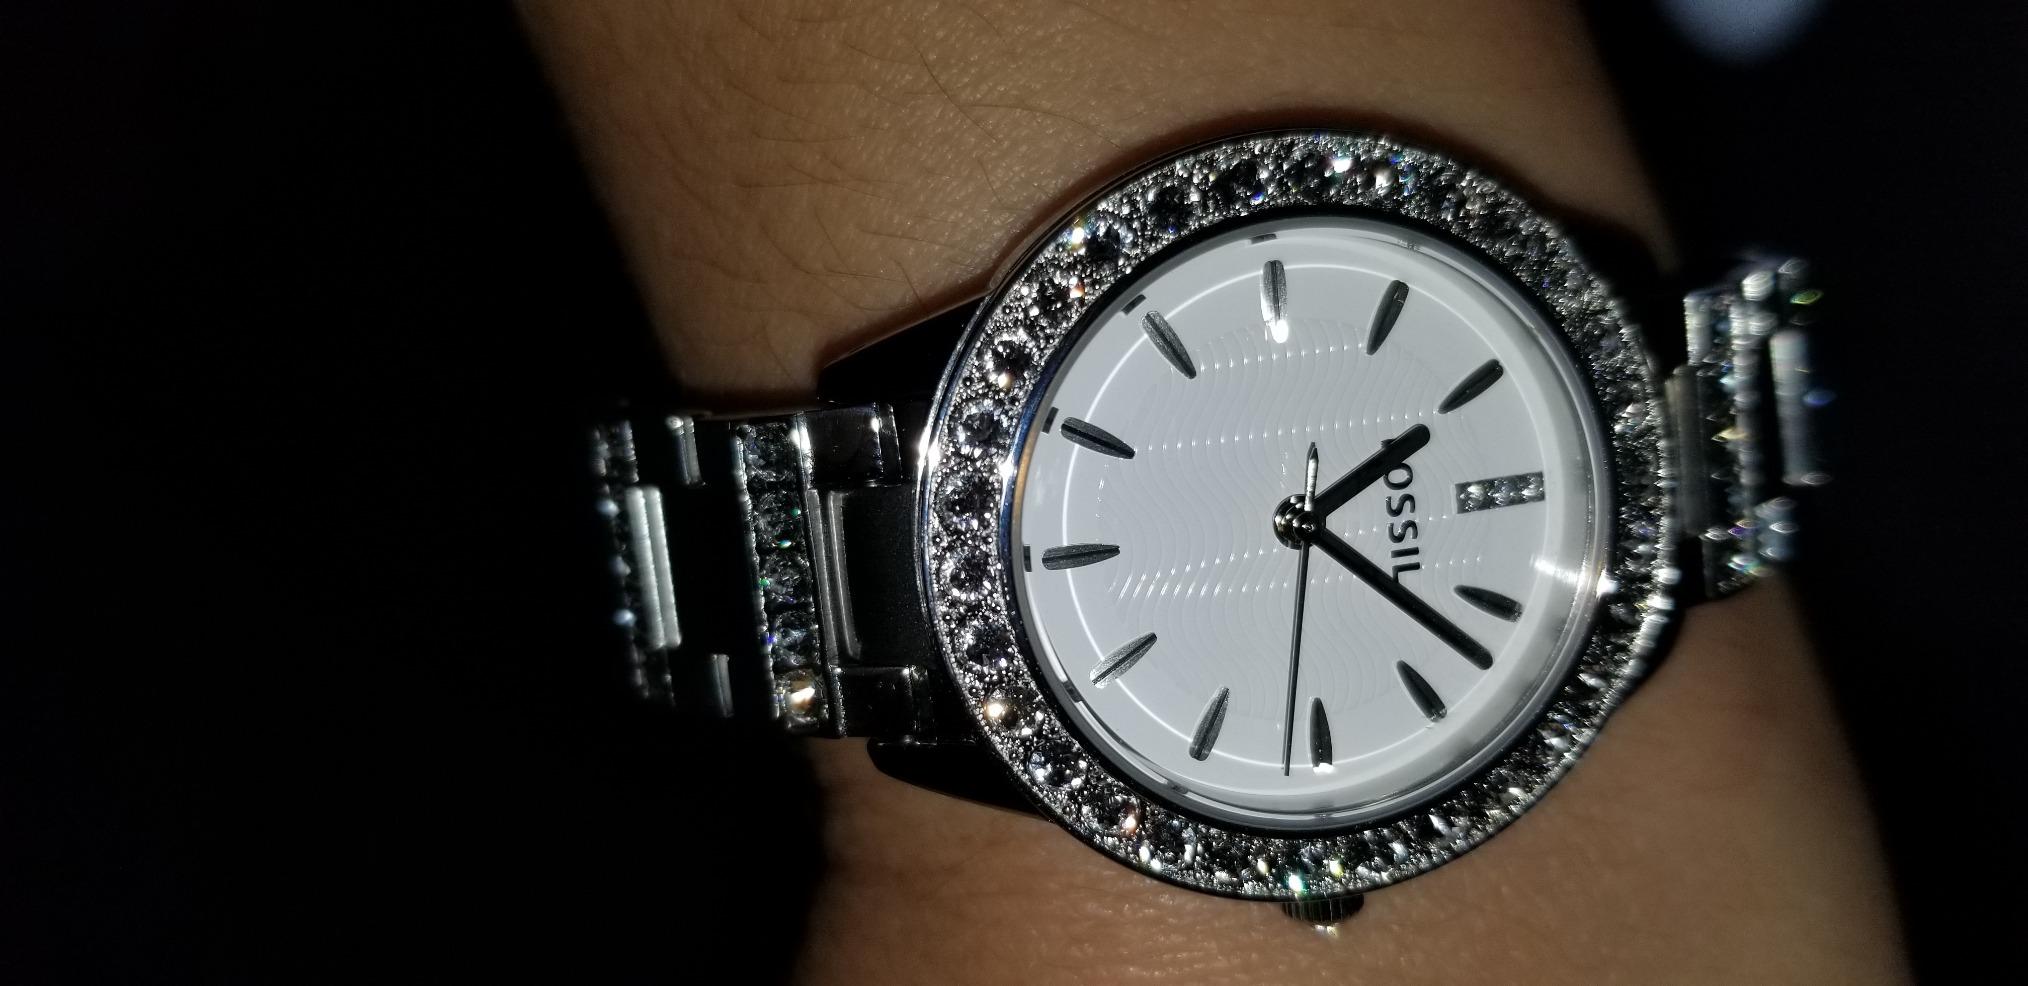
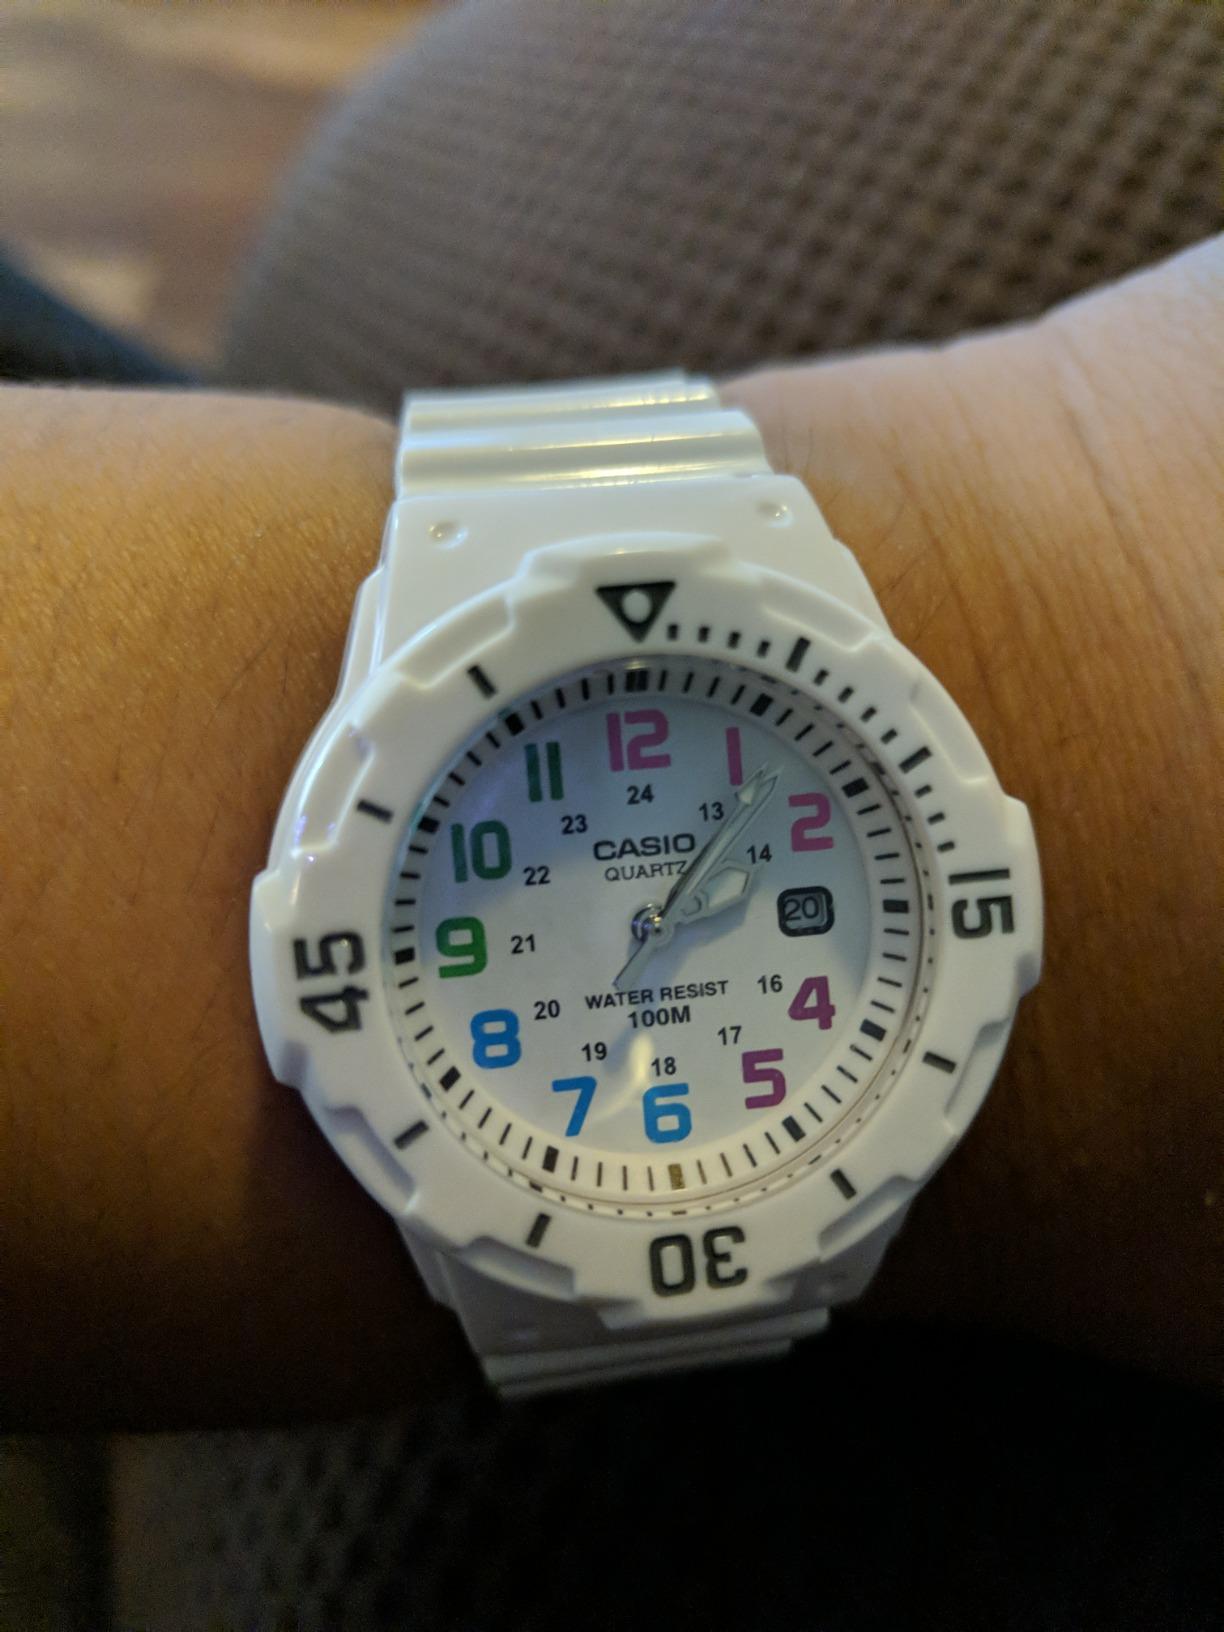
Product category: accessories_watch
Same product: no